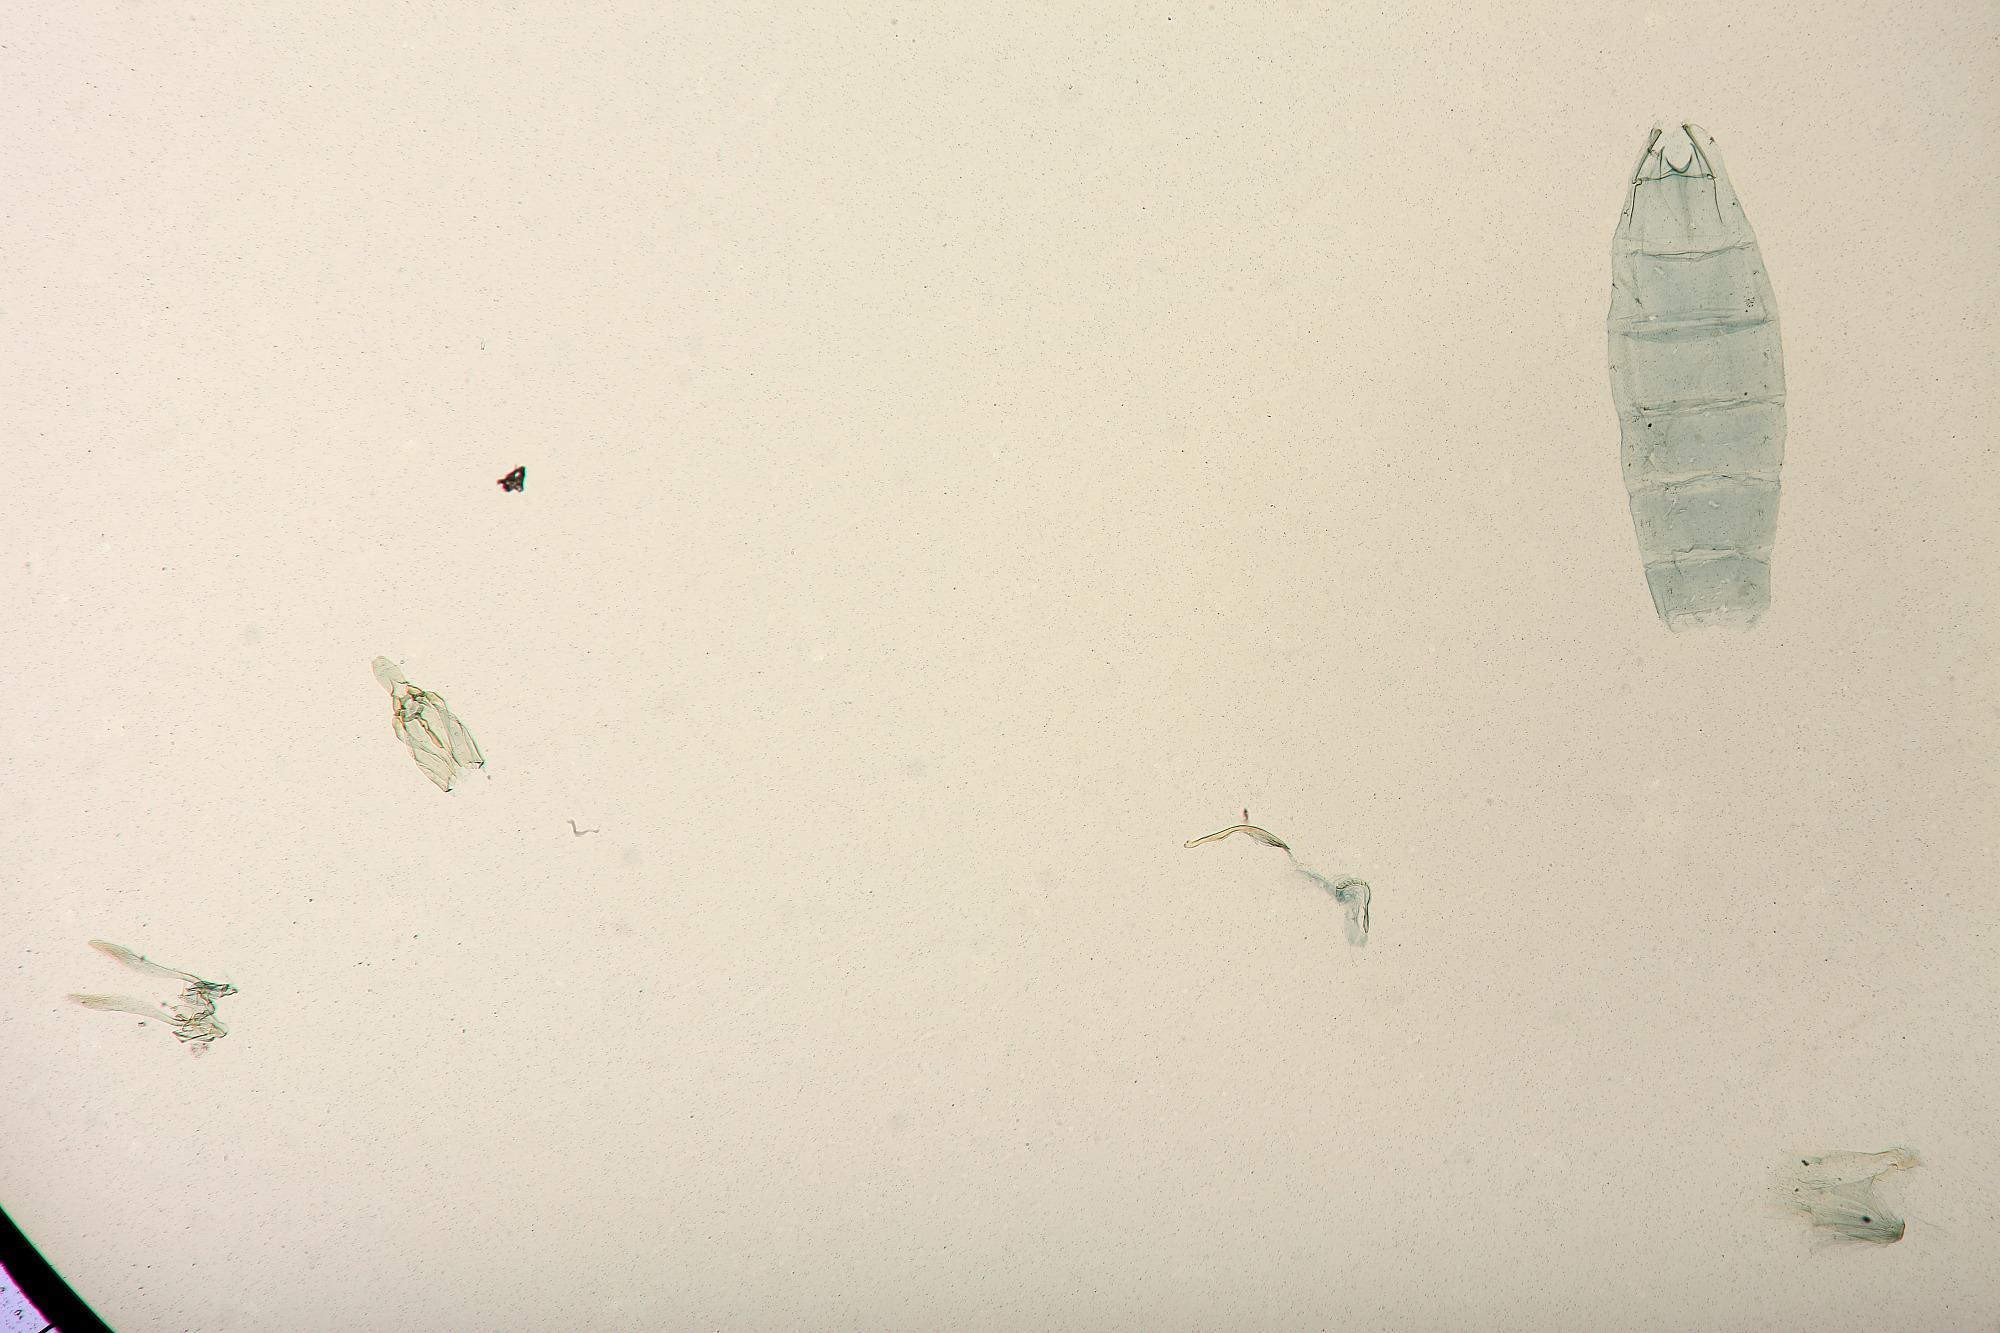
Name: Hypatima disetosella
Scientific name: Hypatima disetosella Park, 1995
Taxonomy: Animalia, Arthropoda, Insecta, Lepidoptera, Glossata, Gelechiidae, Chelariinae
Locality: Nantou Co., Lienhuachi Forest Station, 15 km SW Puli, 250 m, Nantou, Taiwan
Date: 22 May 1980 to 26 May 1980